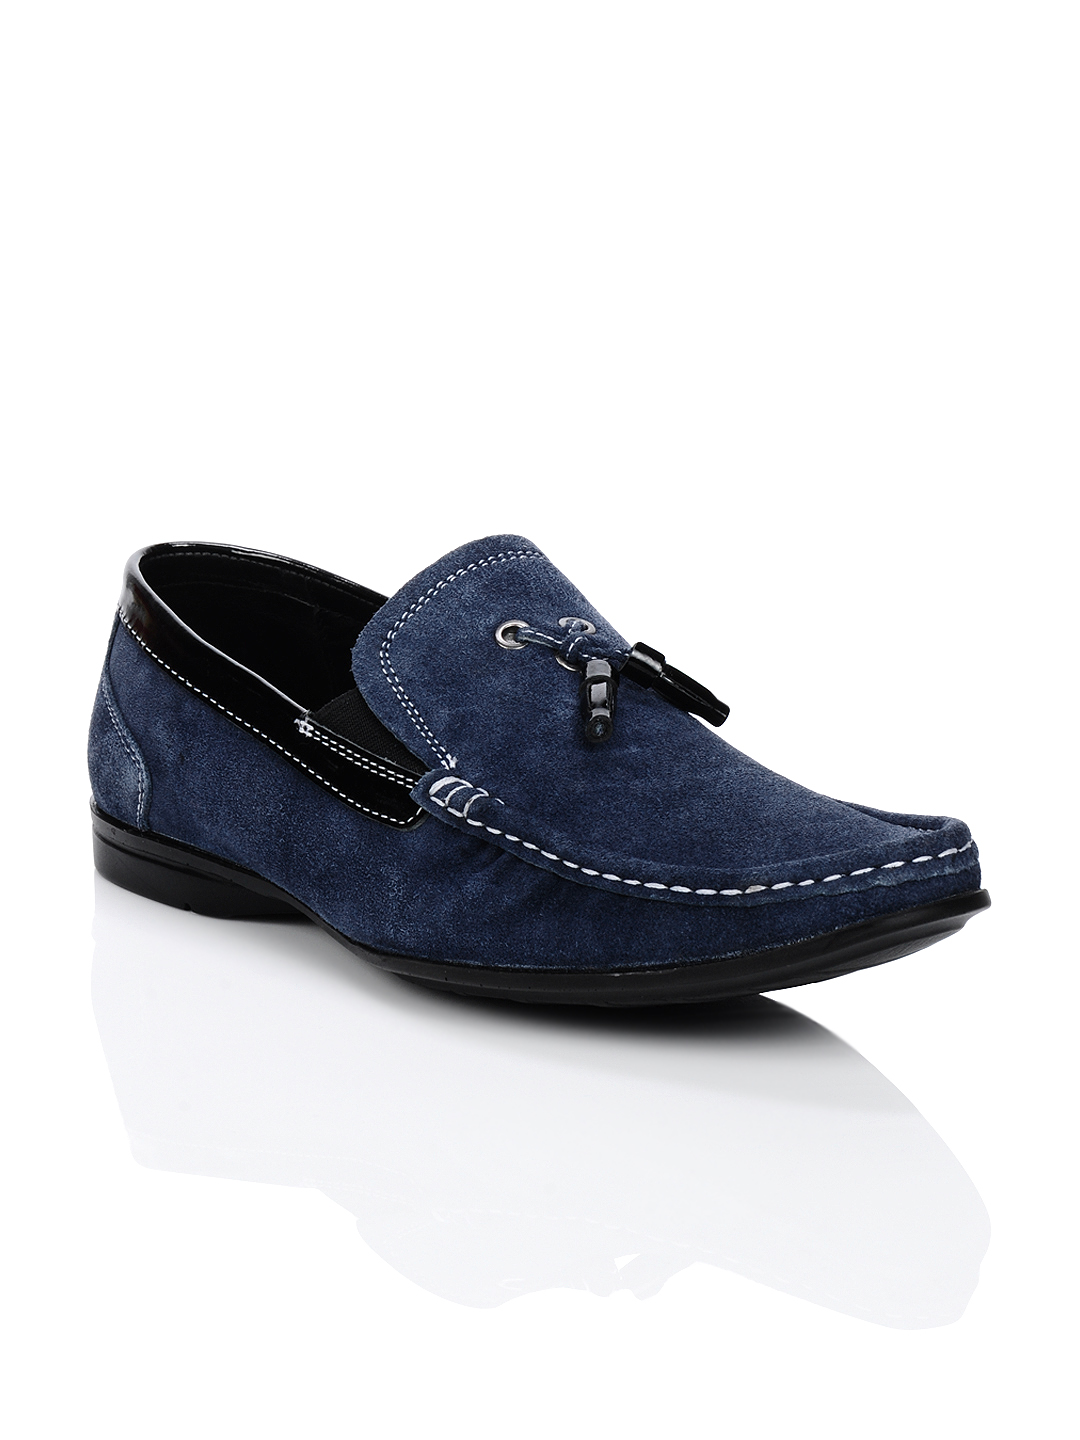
Franco Leone Men Blue Shoes
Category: Footwear / Shoes / Casual Shoes
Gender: Men
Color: Blue
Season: Summer 2012
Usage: Casual